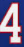
Number: 4